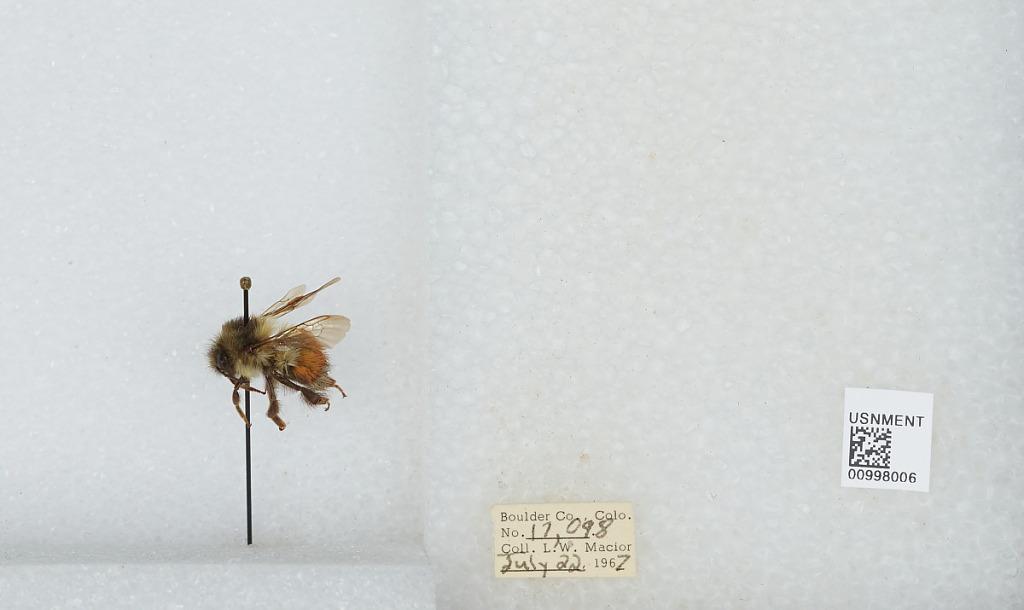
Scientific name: Bombus (Pyrobombus) melanopygus Nylander
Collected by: L. Macior
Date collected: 1967-7-22
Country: United States
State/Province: Colorado
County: Boulder
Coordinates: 40.015, -105.27